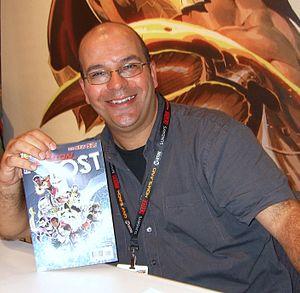
Fabian Nicieza, né le 31 décembre 1961 à Buenos Aires, est un scénariste et rédacteur en chef de comics américain.